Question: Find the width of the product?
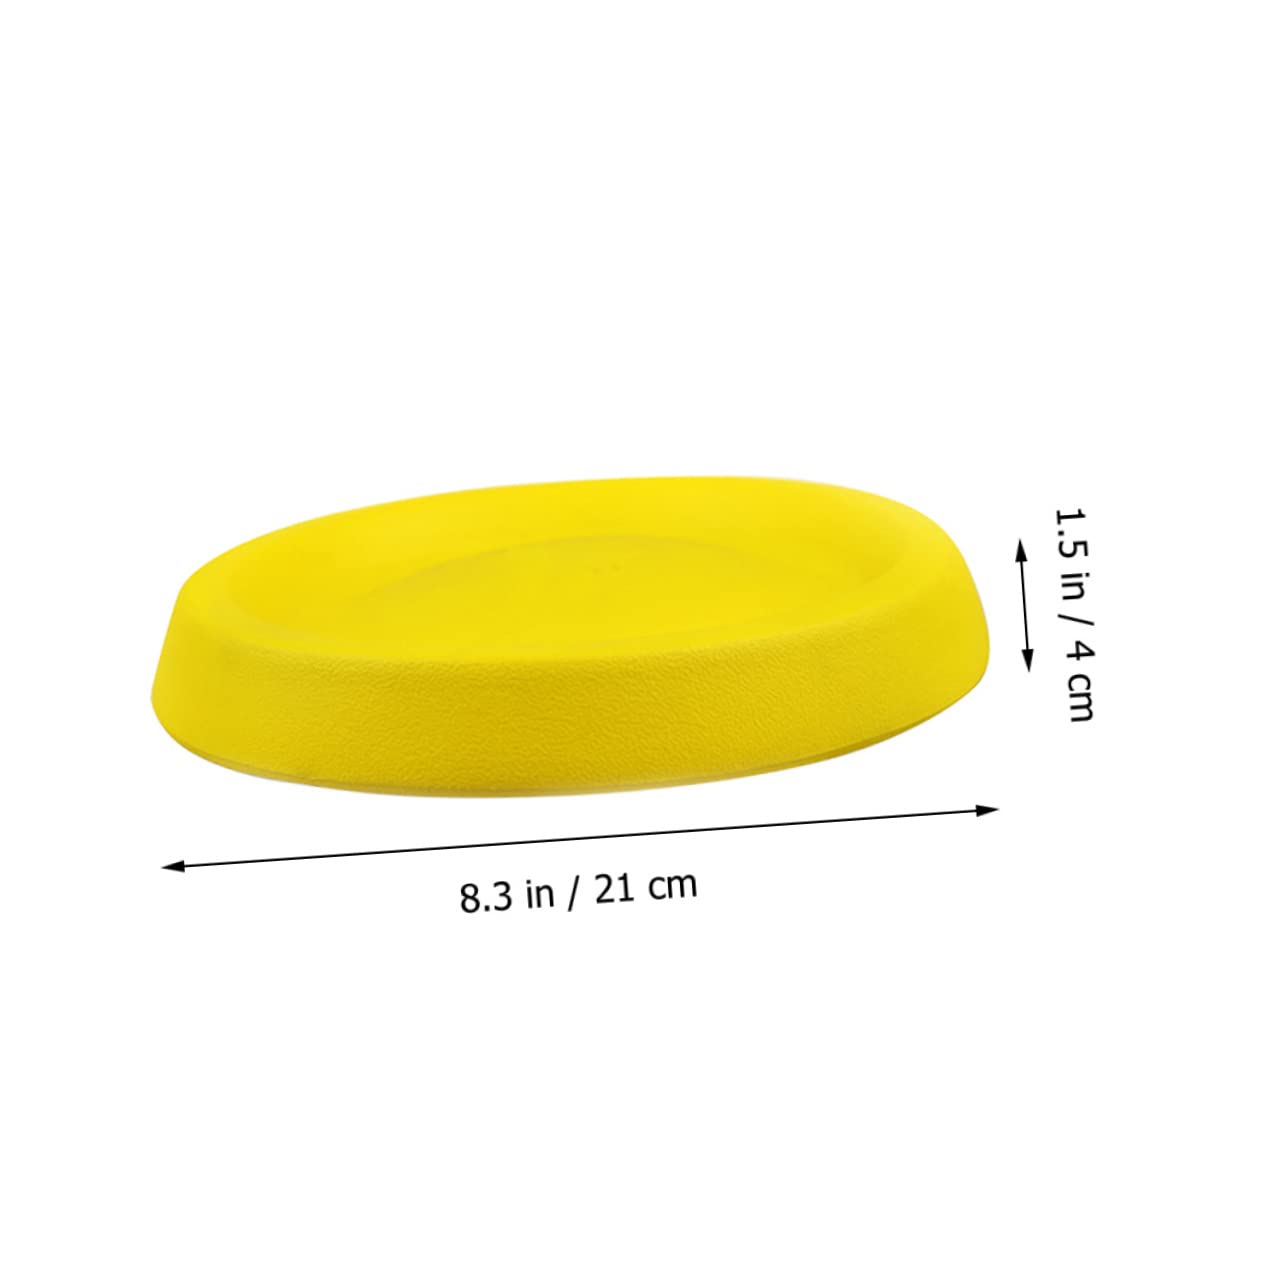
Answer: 8.3 inch